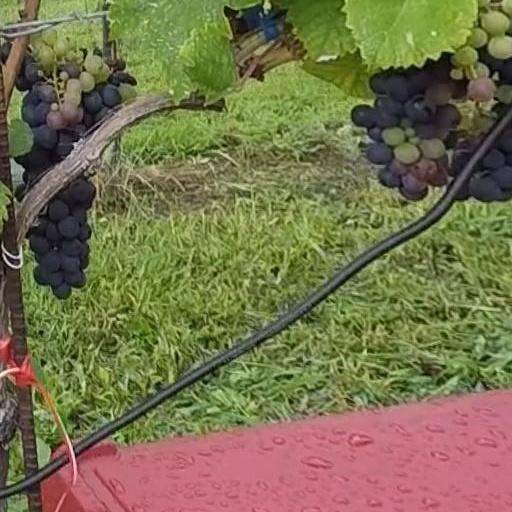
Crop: grape